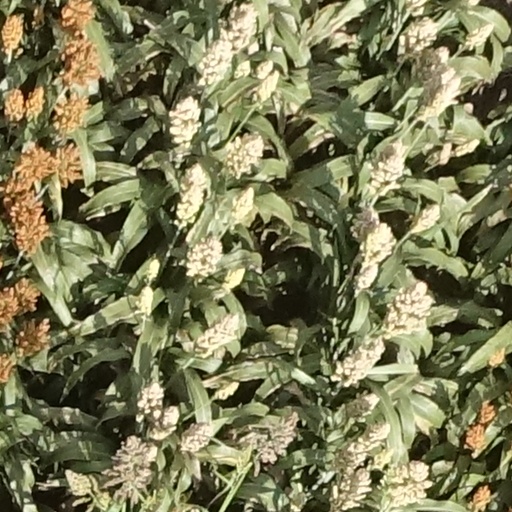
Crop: sorghum